James George Lee Steere

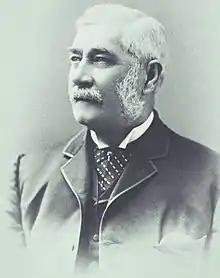
Steere in 1898.

Sir James George Lee Steere (4 July 18301 December 1903) was a Western Australian politician and a prominent member of the "six hungry families".